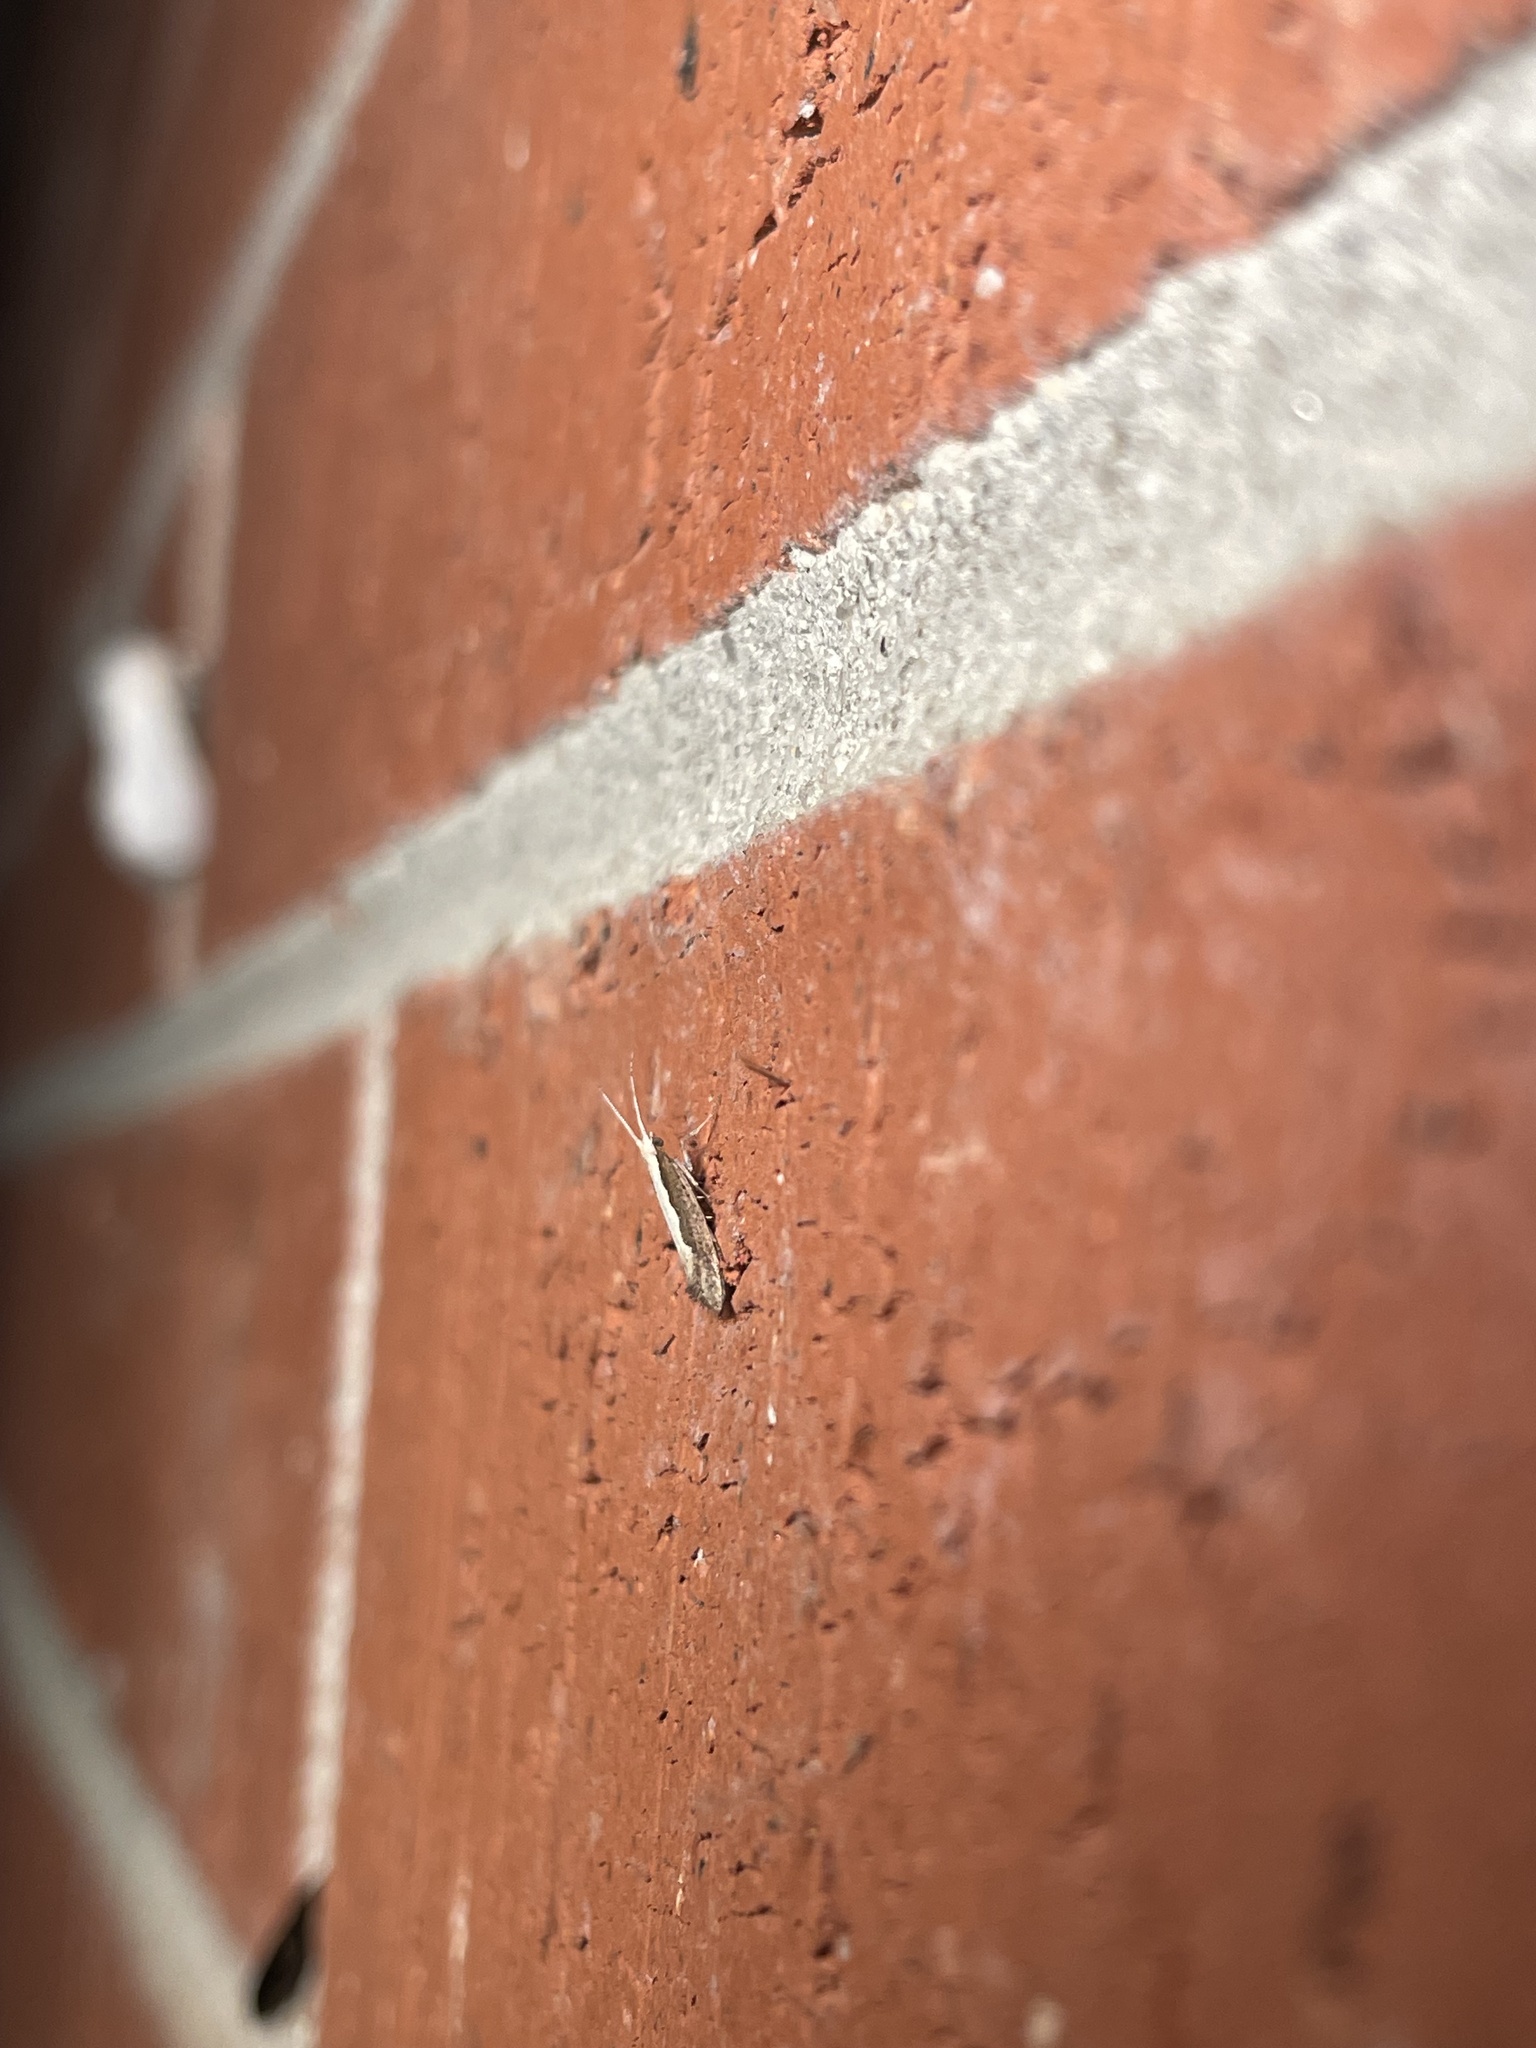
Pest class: diamondback_moth